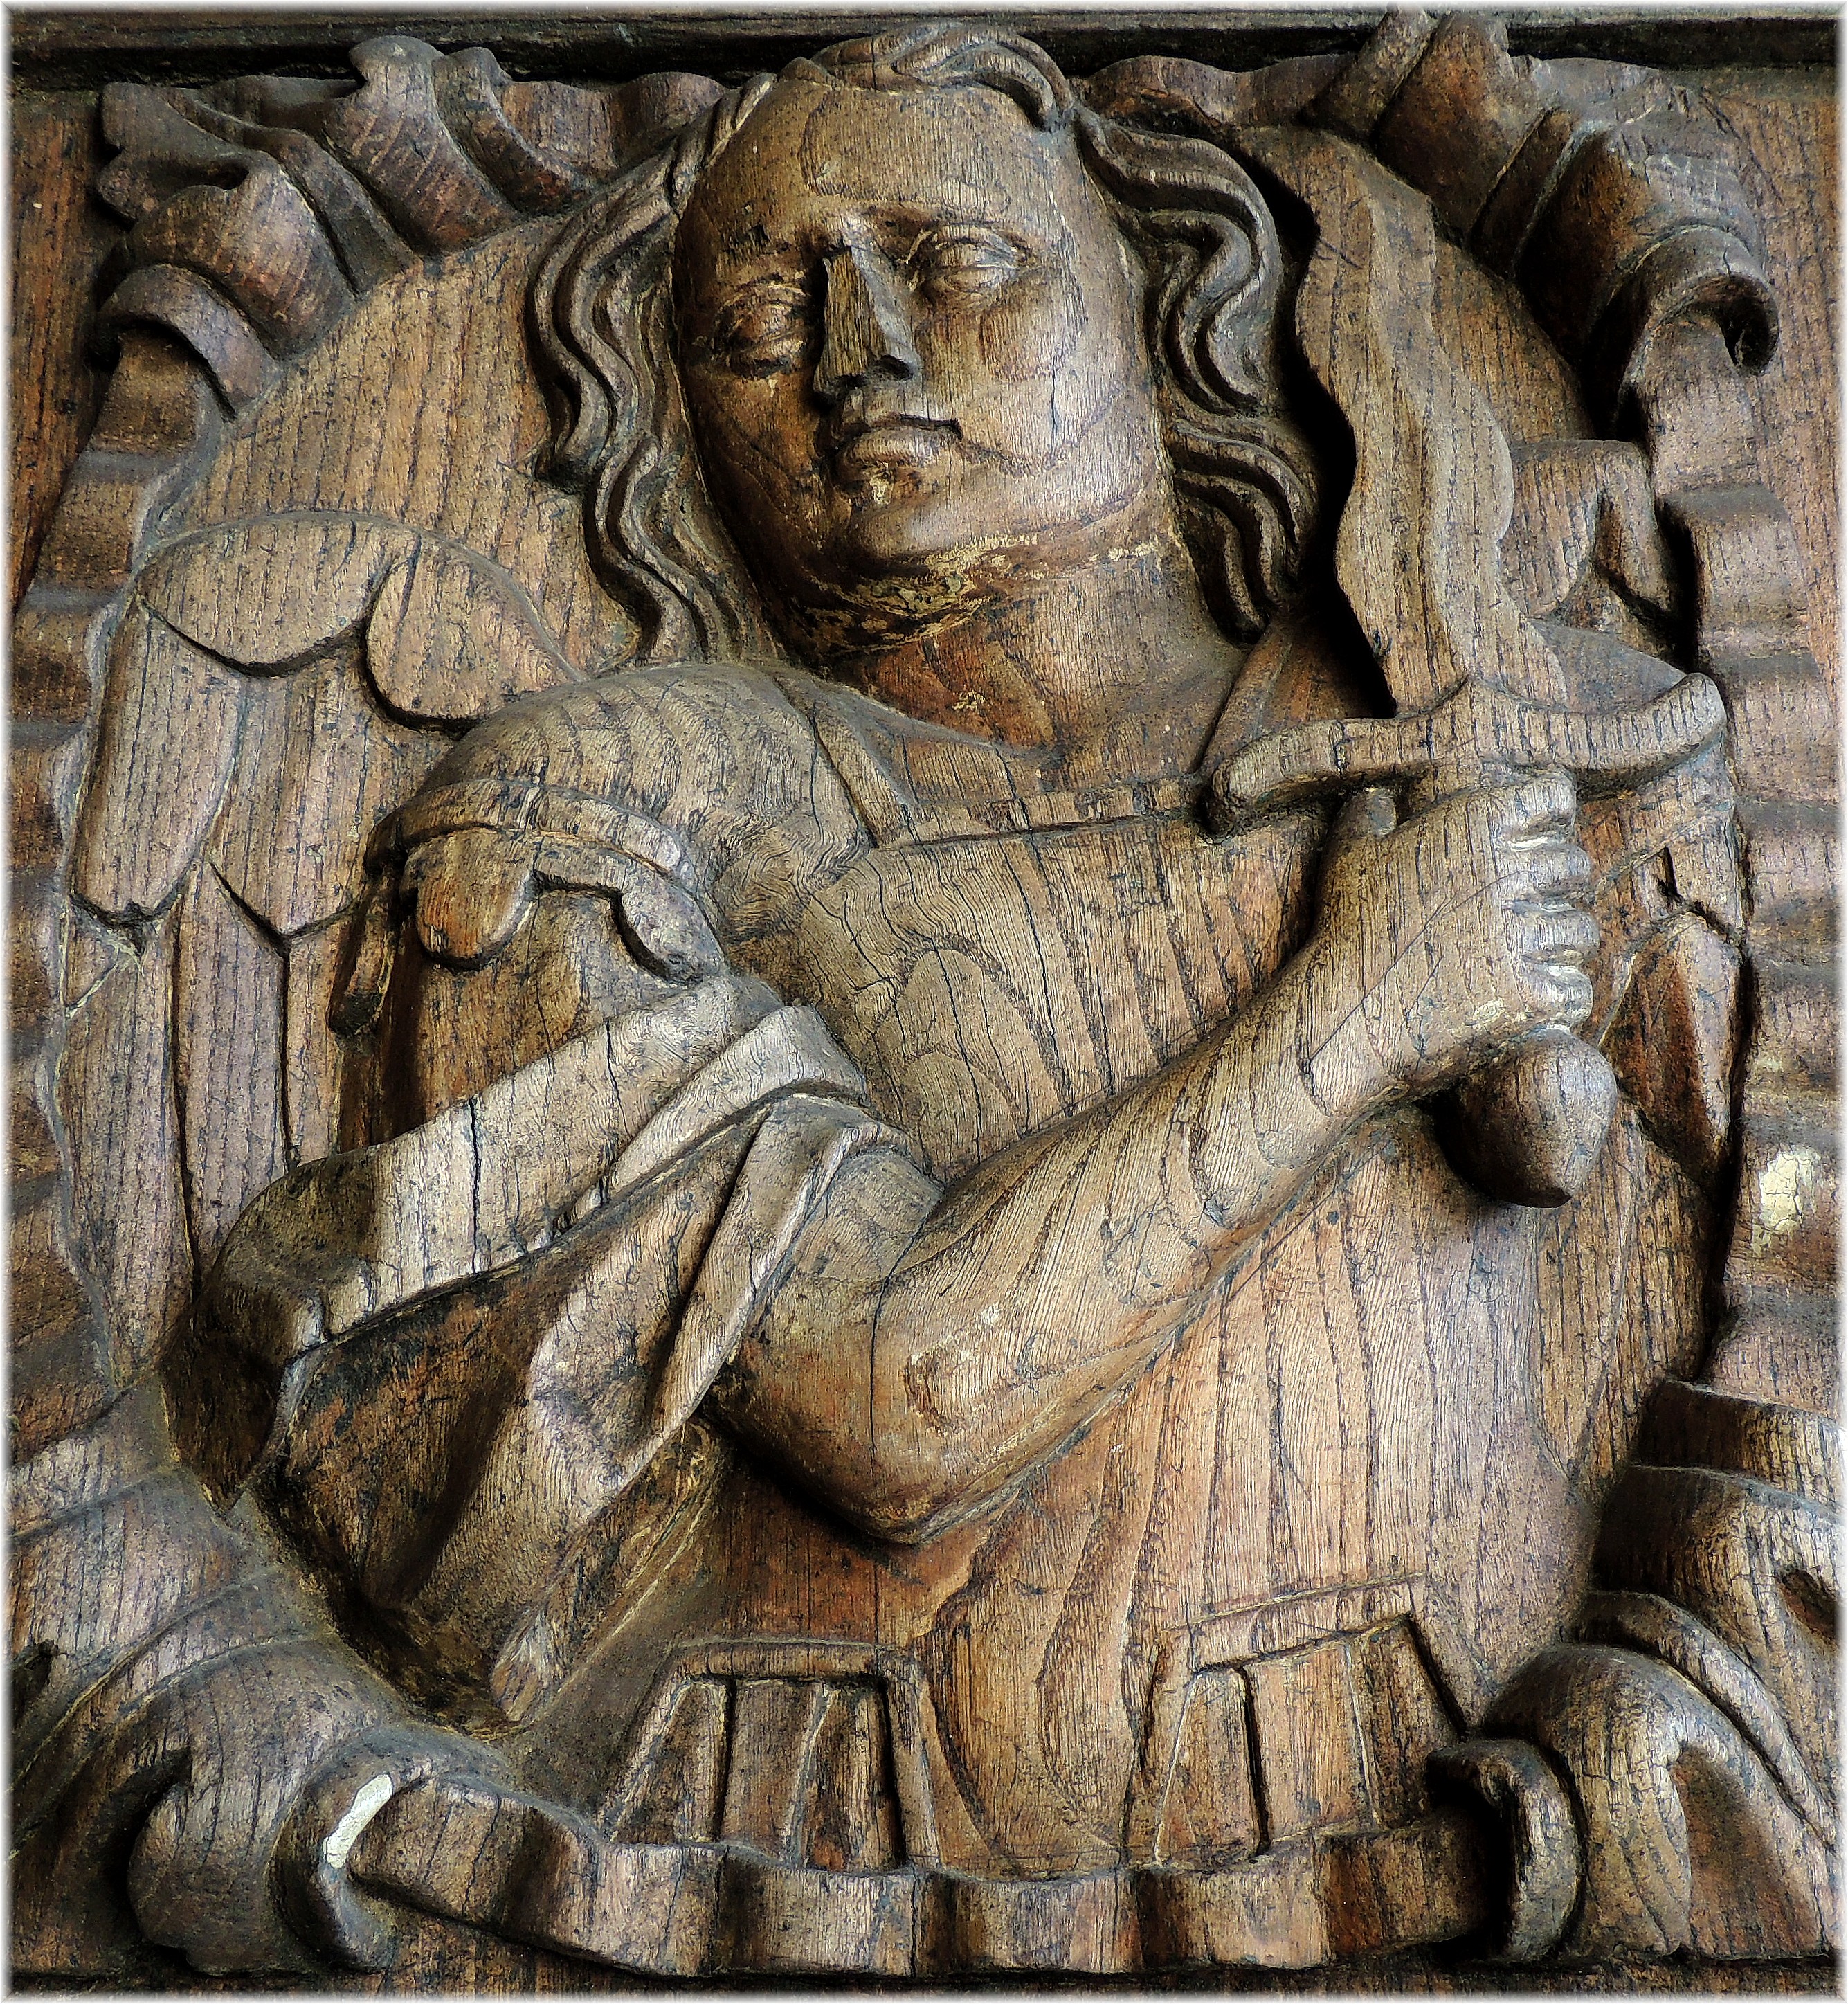
wood, monument, europe, statue, sculpture, art, spain, espagne, temple, europa, monumento, iglesia, catedral, catedrales, galicia, pontevedra, pueblos, espanha, carving, relief, espana, galiza, mythology, igrexa, galice, iglesias, igrexas, pobos, monumentos, tuy, provinciapontevedra, provinciadepontevedra, archaeological site, stone carving, ancient history, maya civilization